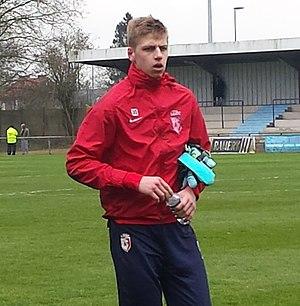
Jean Butez, joueur de la réserve du Lille OSC, avant le match RC Lens B / Lille OSC B, comptant pour la vingt-quatrième journée du championnat de CFA (quatrième division française), le 4 avril 2015 au Stade François-Blin d'Avion.
Jean Butez, né le 8 juin 1995 à Lille en France, est un footballeur français. Il évolue au Royal Antwerp FC au poste de gardien de but.